Marc Lavoine

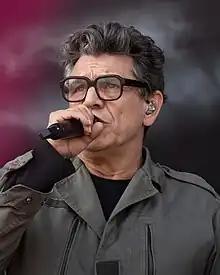
Lavoine on stage in 2023

Marc Lucien Lavoine (born 6 August 1962) is a French singer and actor. In 1985, his hit single "Elle a les yeux revolver..." reached number four on the French Singles chart and marked the beginning of his successful singing career. He starred in the television series "Crossing Lines" as Louis Daniel, head of an International Criminal Court police team that investigates crimes that cross European borders.